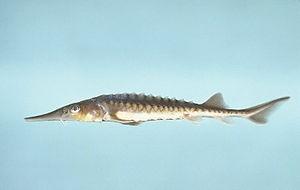
Le genre Acipenser regroupe une vingtaine d'espèces de poissons dulçaquicoles originaires d'Europe, d'Asie ou d'Amérique du Nord appelés esturgeons.